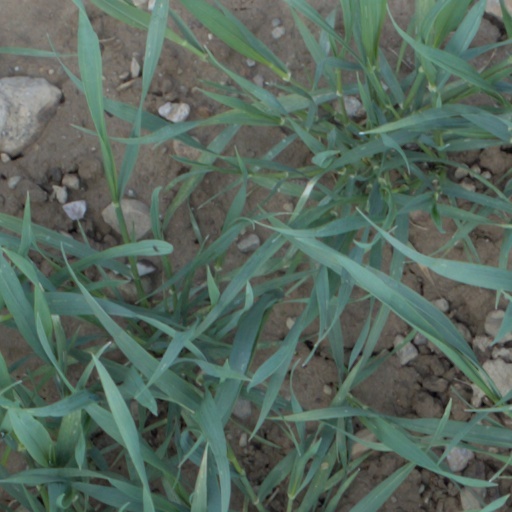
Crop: wheat